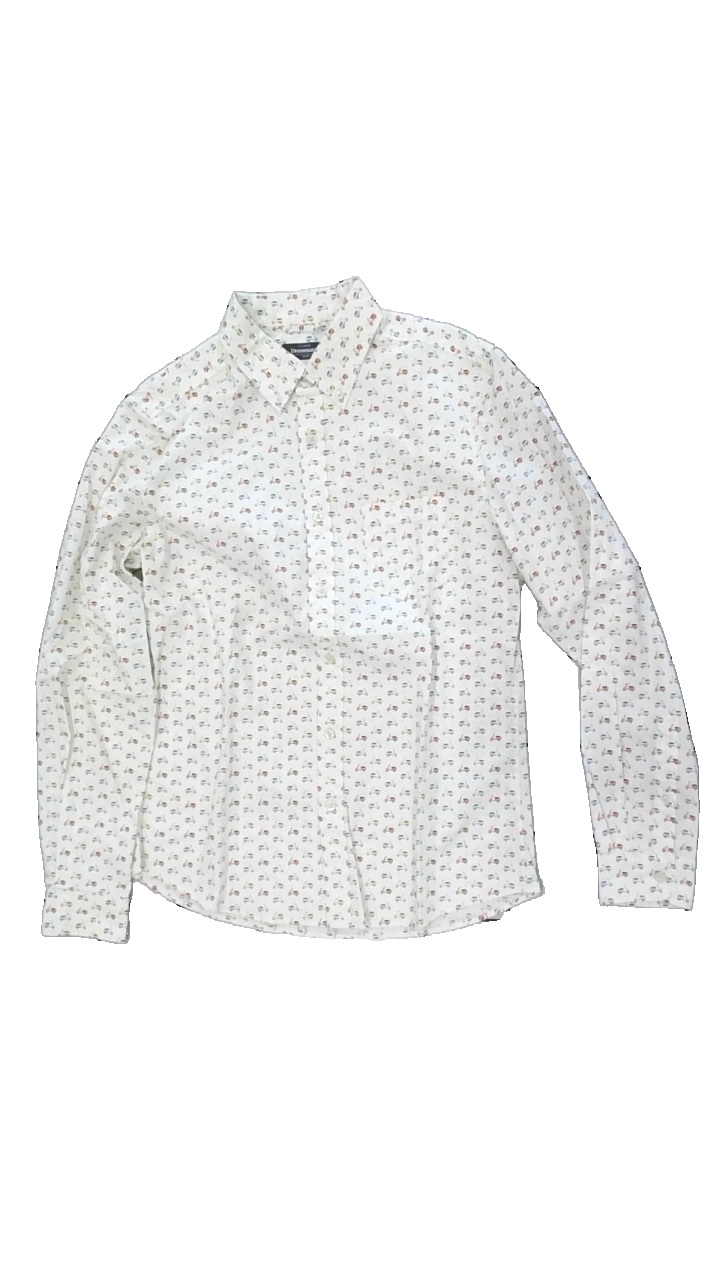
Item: Shirt (Men)
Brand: Dressman
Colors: Multicolor, White, Red, Yellow
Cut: Regular
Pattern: Other
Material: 100% cotton
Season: All
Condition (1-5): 5
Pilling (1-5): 5
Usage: Reuse
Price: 50-100